Sugar Creek, Missouri

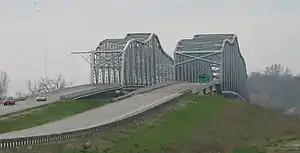
Liberty Bend Bridge, built in 1949 to replace the old Liberty Bend Bridge two miles north.

Shortly after World War I, businessmen and residents founded the Sugar Creek Improvement Association. The Association installed streetlights, set city limits and petitioned for incorporation as a city. On November 15, 1920, the City of Sugar Creek was officially born. The new town consisted of and had a population of around 1,800 residents. The city continued to grow and prosper in its early years. In 1958, an additional were annexed on the eastern side of the city, bringing new opportunities for development.